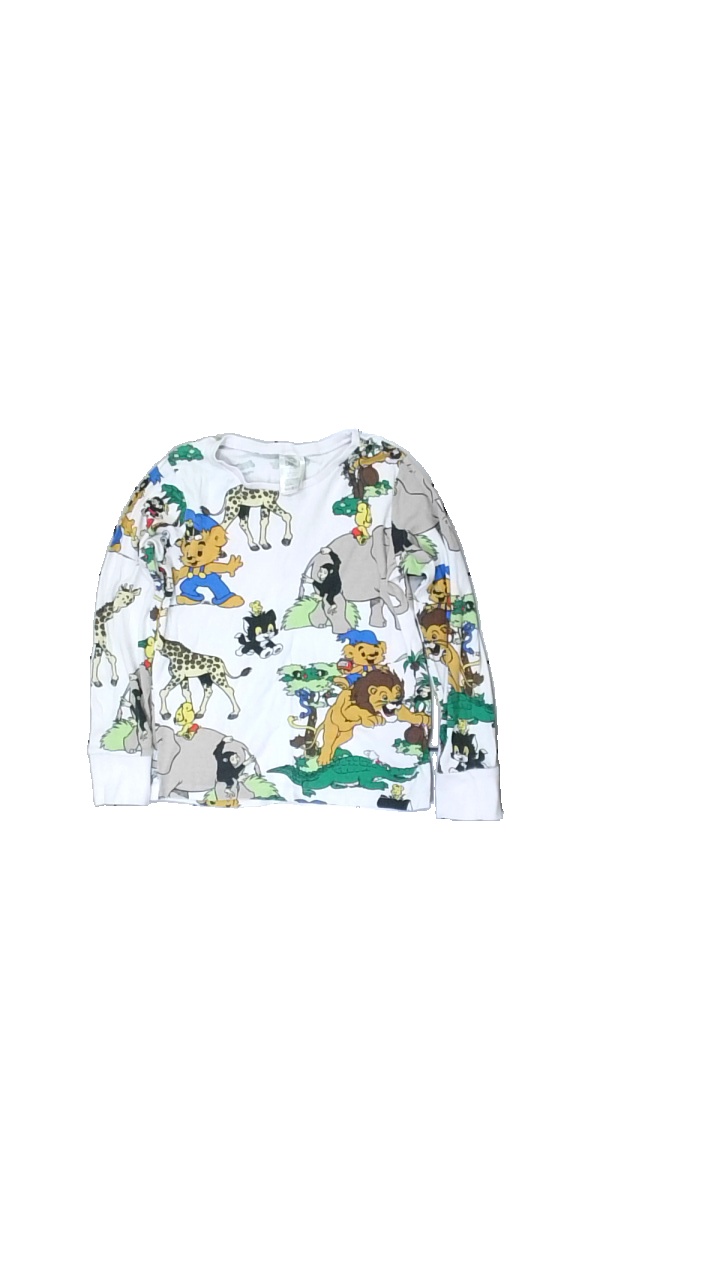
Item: Top (Children)
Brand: Lindex
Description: vit långärmad tröja med bamse och andra djur på
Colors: White, Green, Grey, Multicolor
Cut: Regular
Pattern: Other
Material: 100% cotton
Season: All
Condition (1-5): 5
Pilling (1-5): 5
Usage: Reuse
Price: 50-100